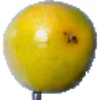
Label: maracuja